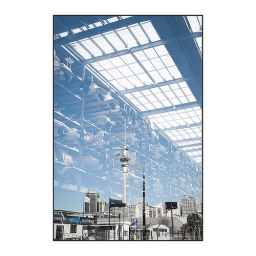
Looking through the window at the boat storage shed... the city is reflected in the glass... very Auckland...